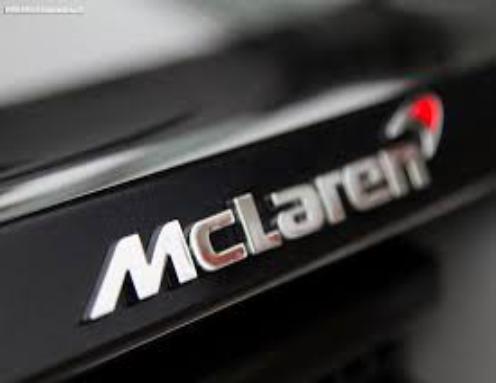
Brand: mclaren
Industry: Transportation